Judge Dredd (1997 video game)

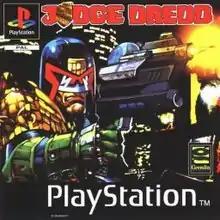
European cover art by Simon Bisley

Judge Dredd is a 1997 light gun shooter video game developed and published by Gremlin Interactive. Though it came out just a couple years after the "Judge Dredd" film, the game is actually based on the comic book of the same name. It was published by Acclaim Entertainment for the arcades, and by Gremlin Interactive in Europe and Activision in North America for the PlayStation. The emulated version of the PlayStation game was re-released by Urbanscan for the PlayStation Network on 24 January 2008. The game met with overwhelmingly negative reviews, with criticism directly at its unintelligent and unfairly difficult design and its unreliable targeting cursor.